Arconciel

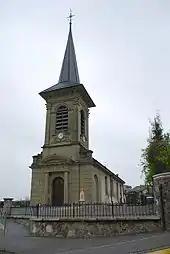
Catholic church of Arconciel

From the , 540 or 82.3% were Roman Catholic, while 47 or 7.2% belonged to the Swiss Reformed Church. Of the rest of the population, there were 4 members of an Orthodox church (or about 0.61% of the population), and there were 7 individuals (or about 1.07% of the population) who belonged to another Christian church. There was 1 individual who was Jewish, and there was 1 individual who was Islamic. 42 (or about 6.40% of the population) belonged to no church, are agnostic or atheist, and 17 individuals (or about 2.59% of the population) did not answer the question.